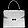
Label: Bag